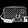
Label: Bag